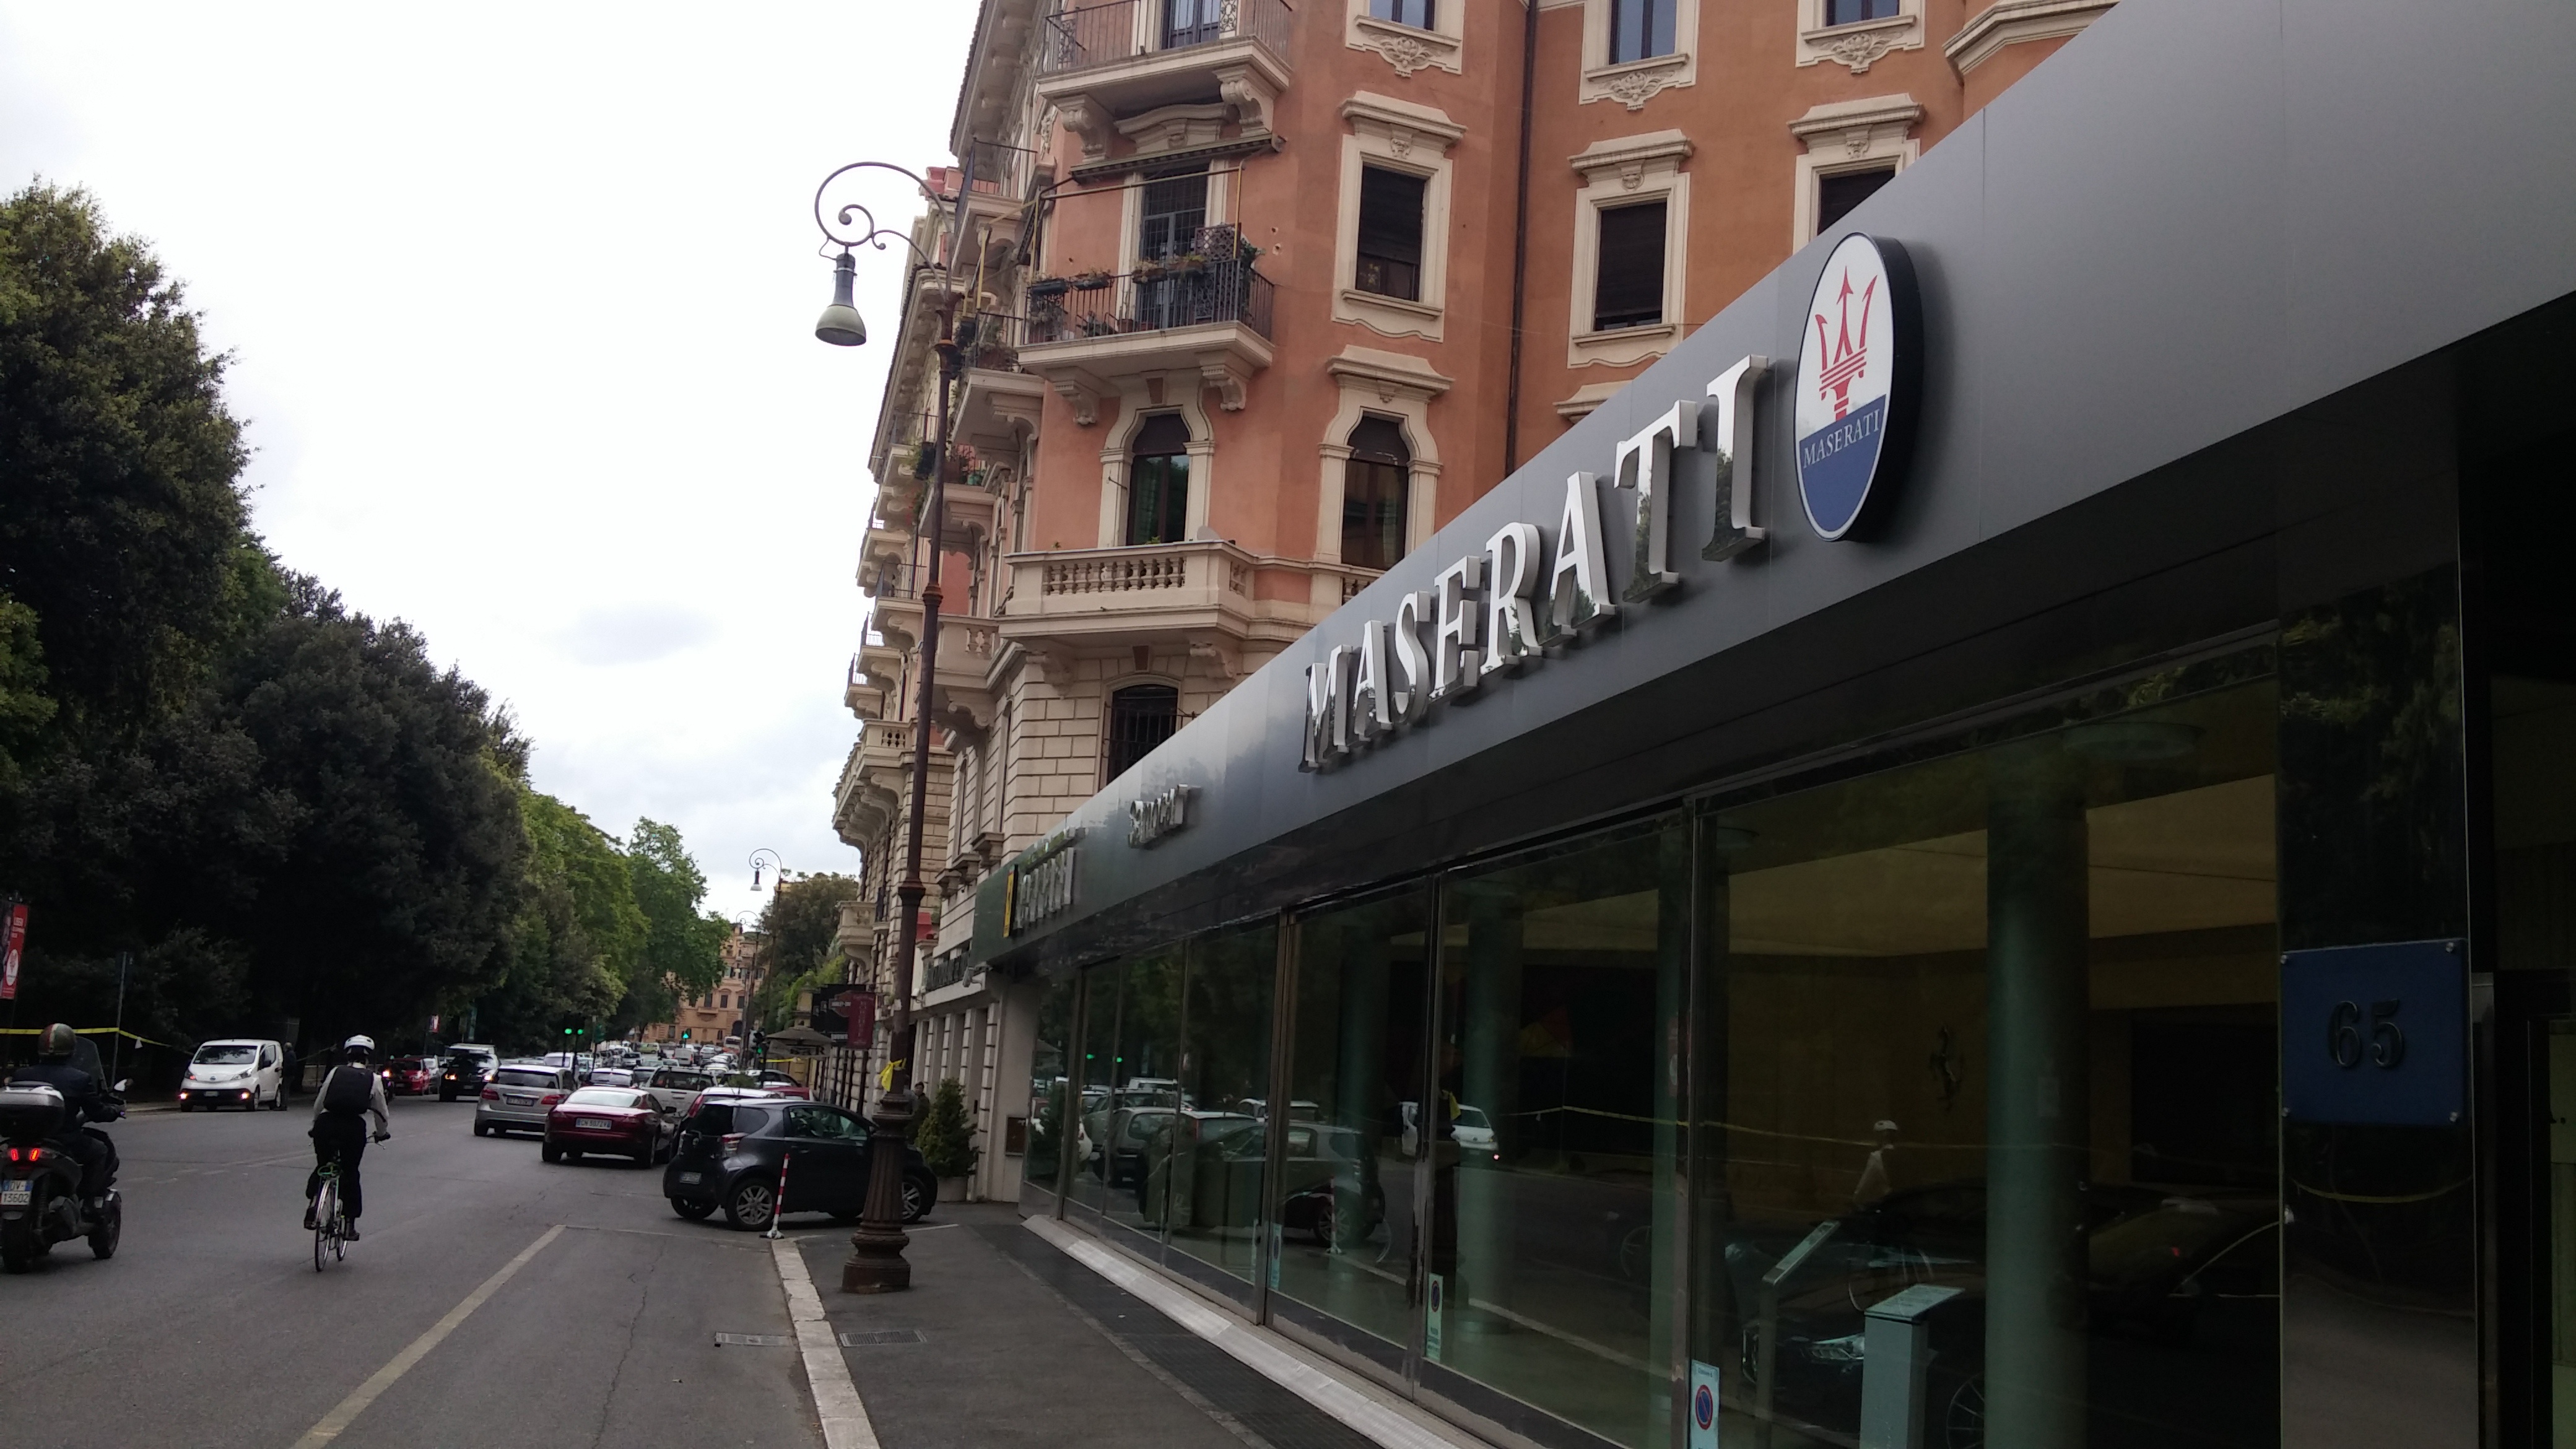
road, street, town, city, downtown, transport, vehicle, facade, lane, public transport, infrastructure, neighbourhood, residential area, human settlement